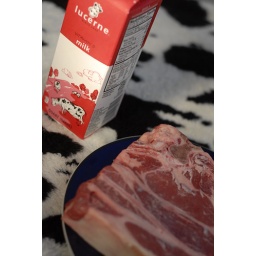
Steak and milk on a cow blanket. shoot at my house in Mussle shouls. used P22 kit